Howard Atwood Kelly

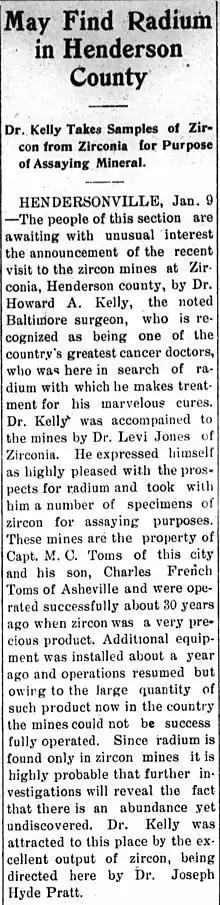
Newspaper Clipping from North Carolina detailing visit from Dr. Kelly to Zirconia, North Carolina, in search of radium.

Kelly also dabbled with the use of radium in 1904. He used radium to treat uterine hemorrhages and fibroid tumors and published these techniques in the Journal of the American Medical Association in 1914. Newspaper articles published in 1914, detail Kelly's personal visit to zircon mines and prospects in Zirconia, North Carolina. Kelly purportedly "expressed himself as highly pleased with the prospects for radium and took with him a number of specimens of zircon for assaying purposes". Additionally, in 1917, his own clinic had about 5.5 grams of radium and was one of the country's leading centers for radiation therapy for cancer treatment at the time.